Rain gauge

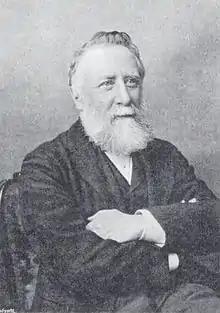
Symons in 1900

Richard Towneley was the first to make systematic rainfall measurements over a period of 15 years from 1677 to 1694, publishing his records in the "Philosophical Transactions of the Royal Society". Towneley called for more measurements elsewhere in the country to compare the rainfall in different regions, although only William Derham appears to have taken up Towneley's challenge. They jointly published the rainfall measurements for Towneley Park and Upminster in Essex for the years 1697 to 1704.